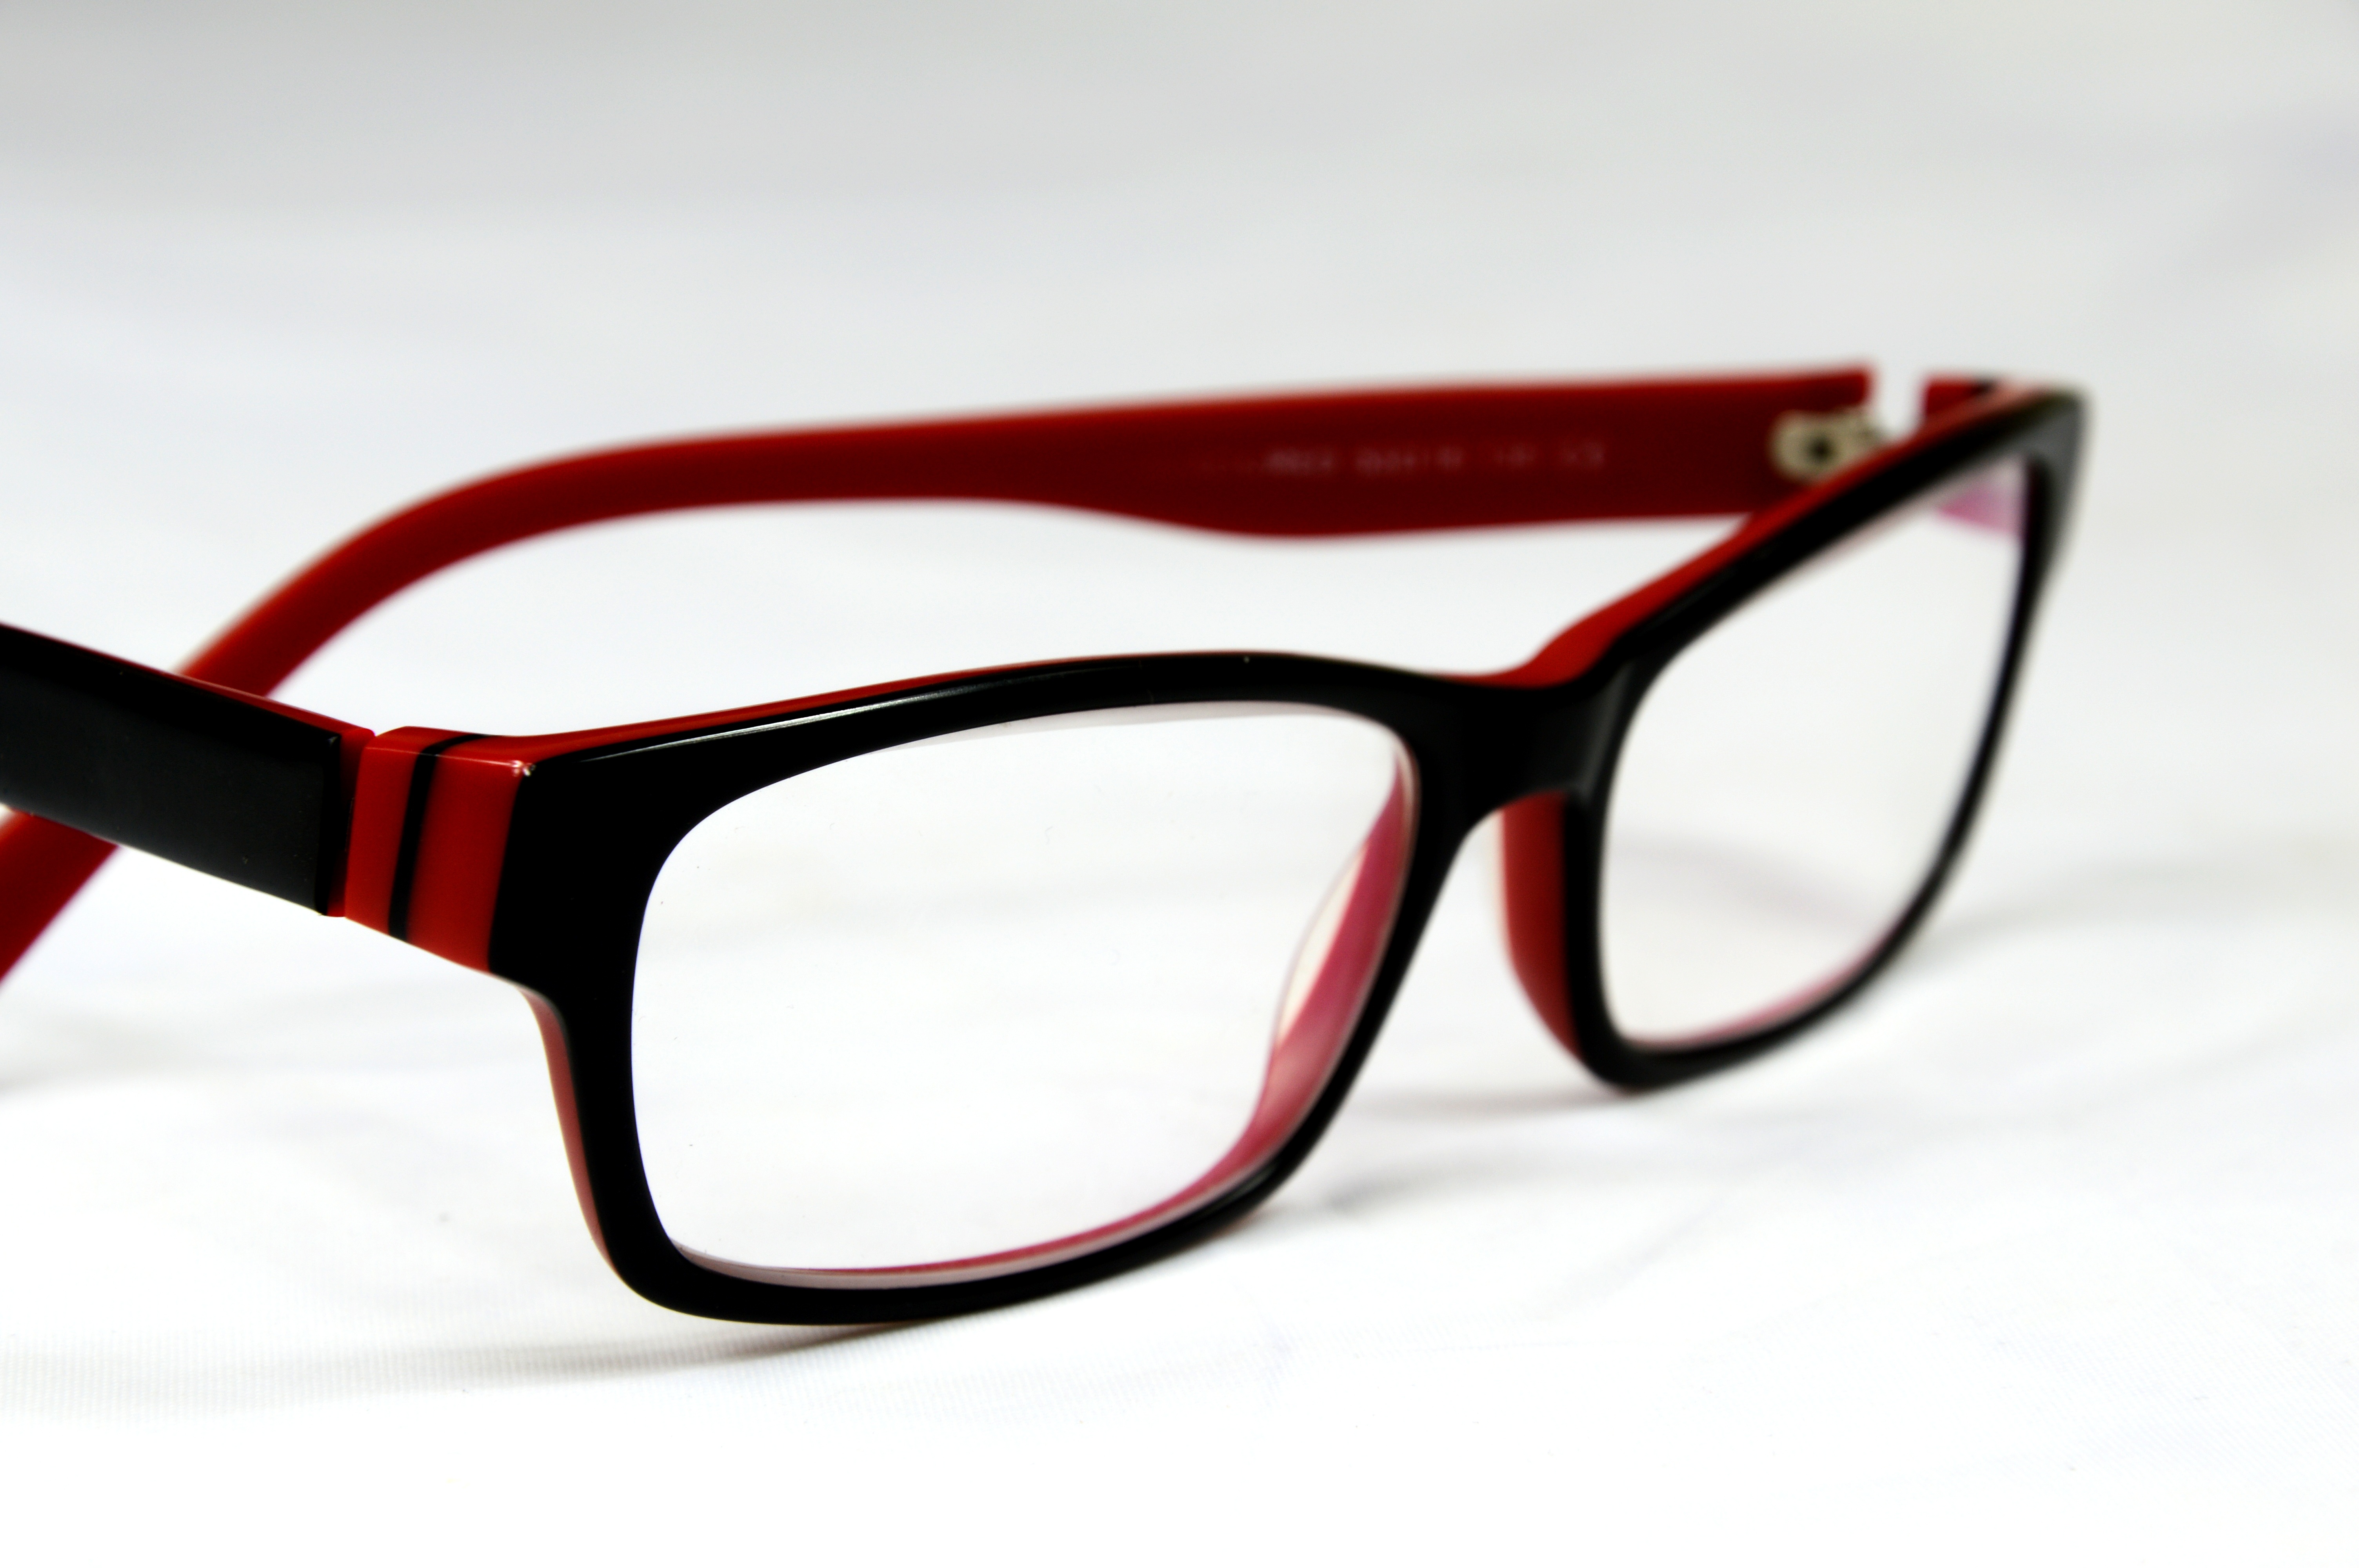
glass, red, sunglasses, glasses, goggles, eyewear, vision care